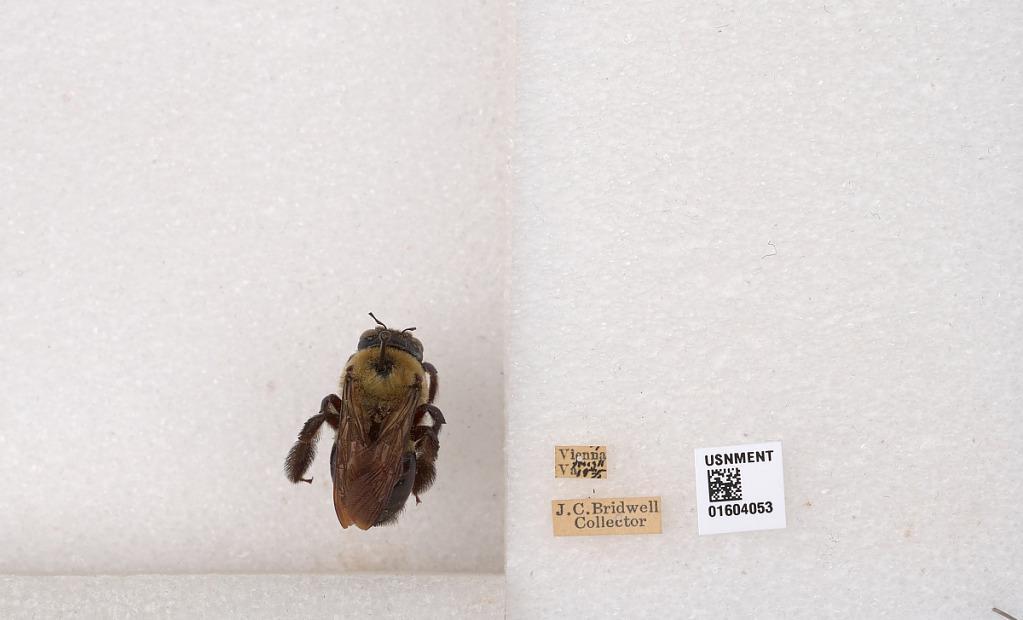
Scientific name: Xylocopa (Xylocopoides) virginica virginica (Linnaeus)
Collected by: J. Bridwell
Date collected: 1935-1-1
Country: United States
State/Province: Virginia
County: Fairfax
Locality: Vienna